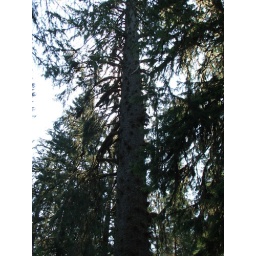
Tree near road into Hoh Rain forest